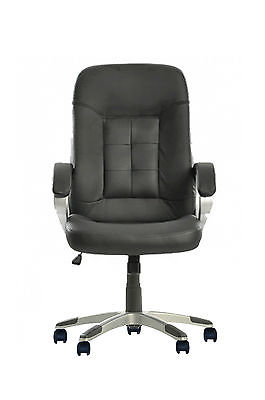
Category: chair